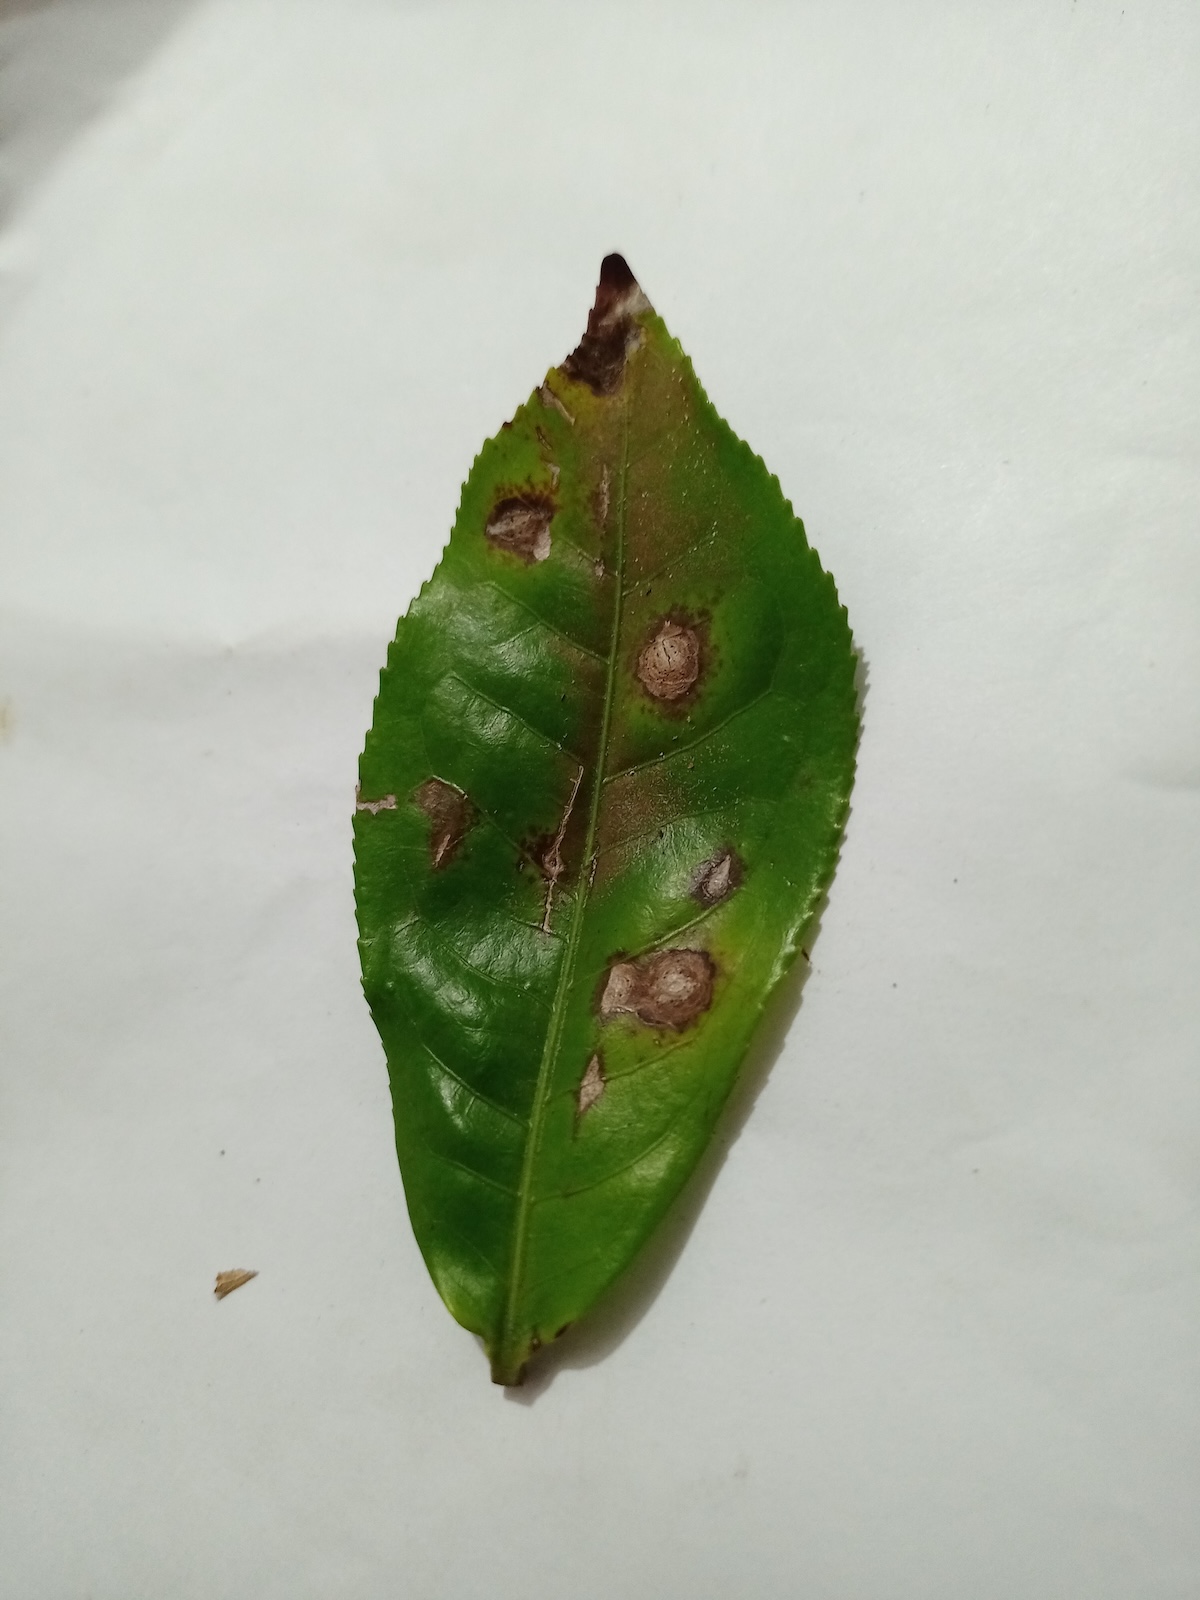
Label: Gray Blight